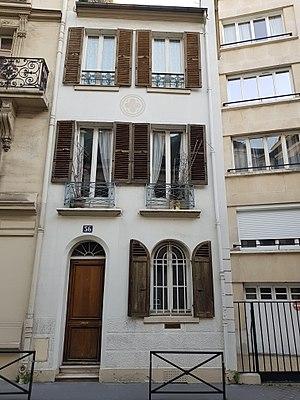
N° 36, rue Chalgrin, Paris 16e.
La rue Chalgrin est une rue du 16ᵉ arrondissement de Paris.